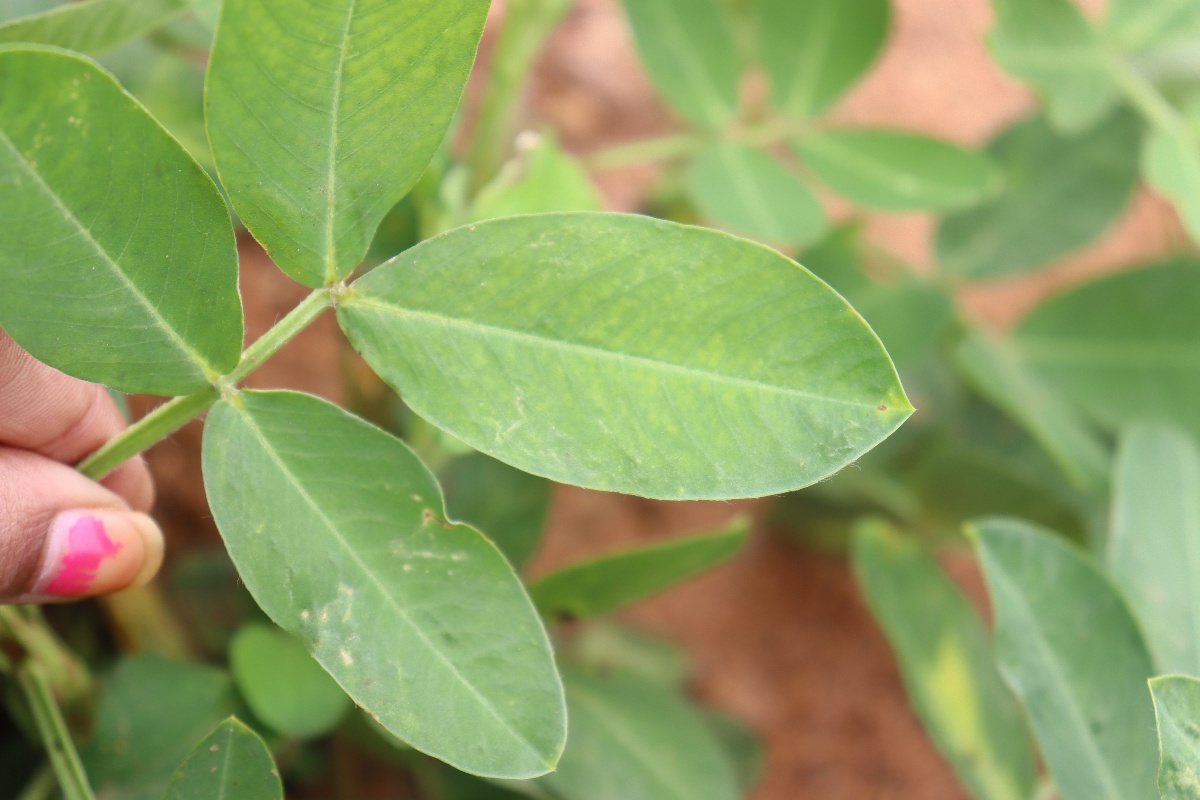
Label: healthy leaf